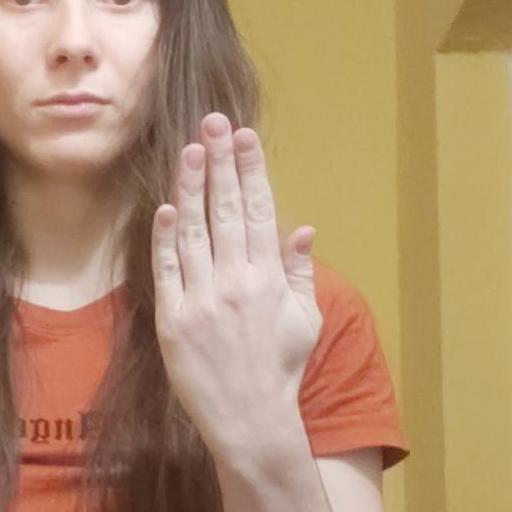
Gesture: stop_inverted